Arena Națională

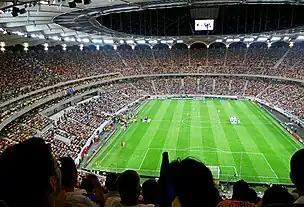

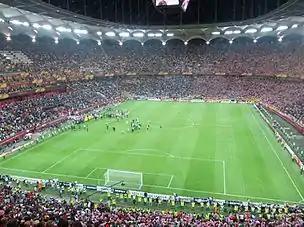

The official inauguration was initially scheduled for 10 August 2011, and was to feature a football match between Romania and Argentina. However, on 26 July, Argentina officially cancelled the friendly match after their manager Sergio Batista departed the team.